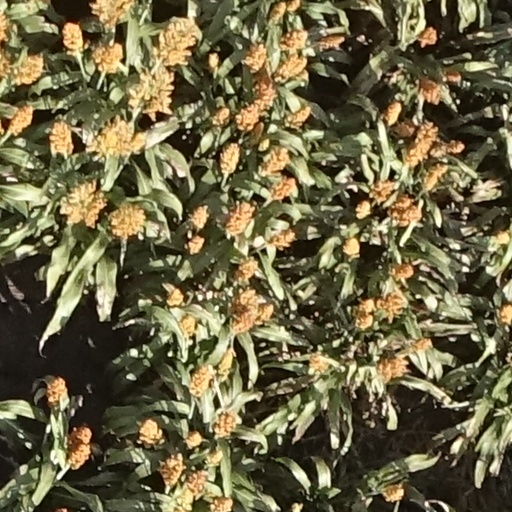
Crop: sorghum